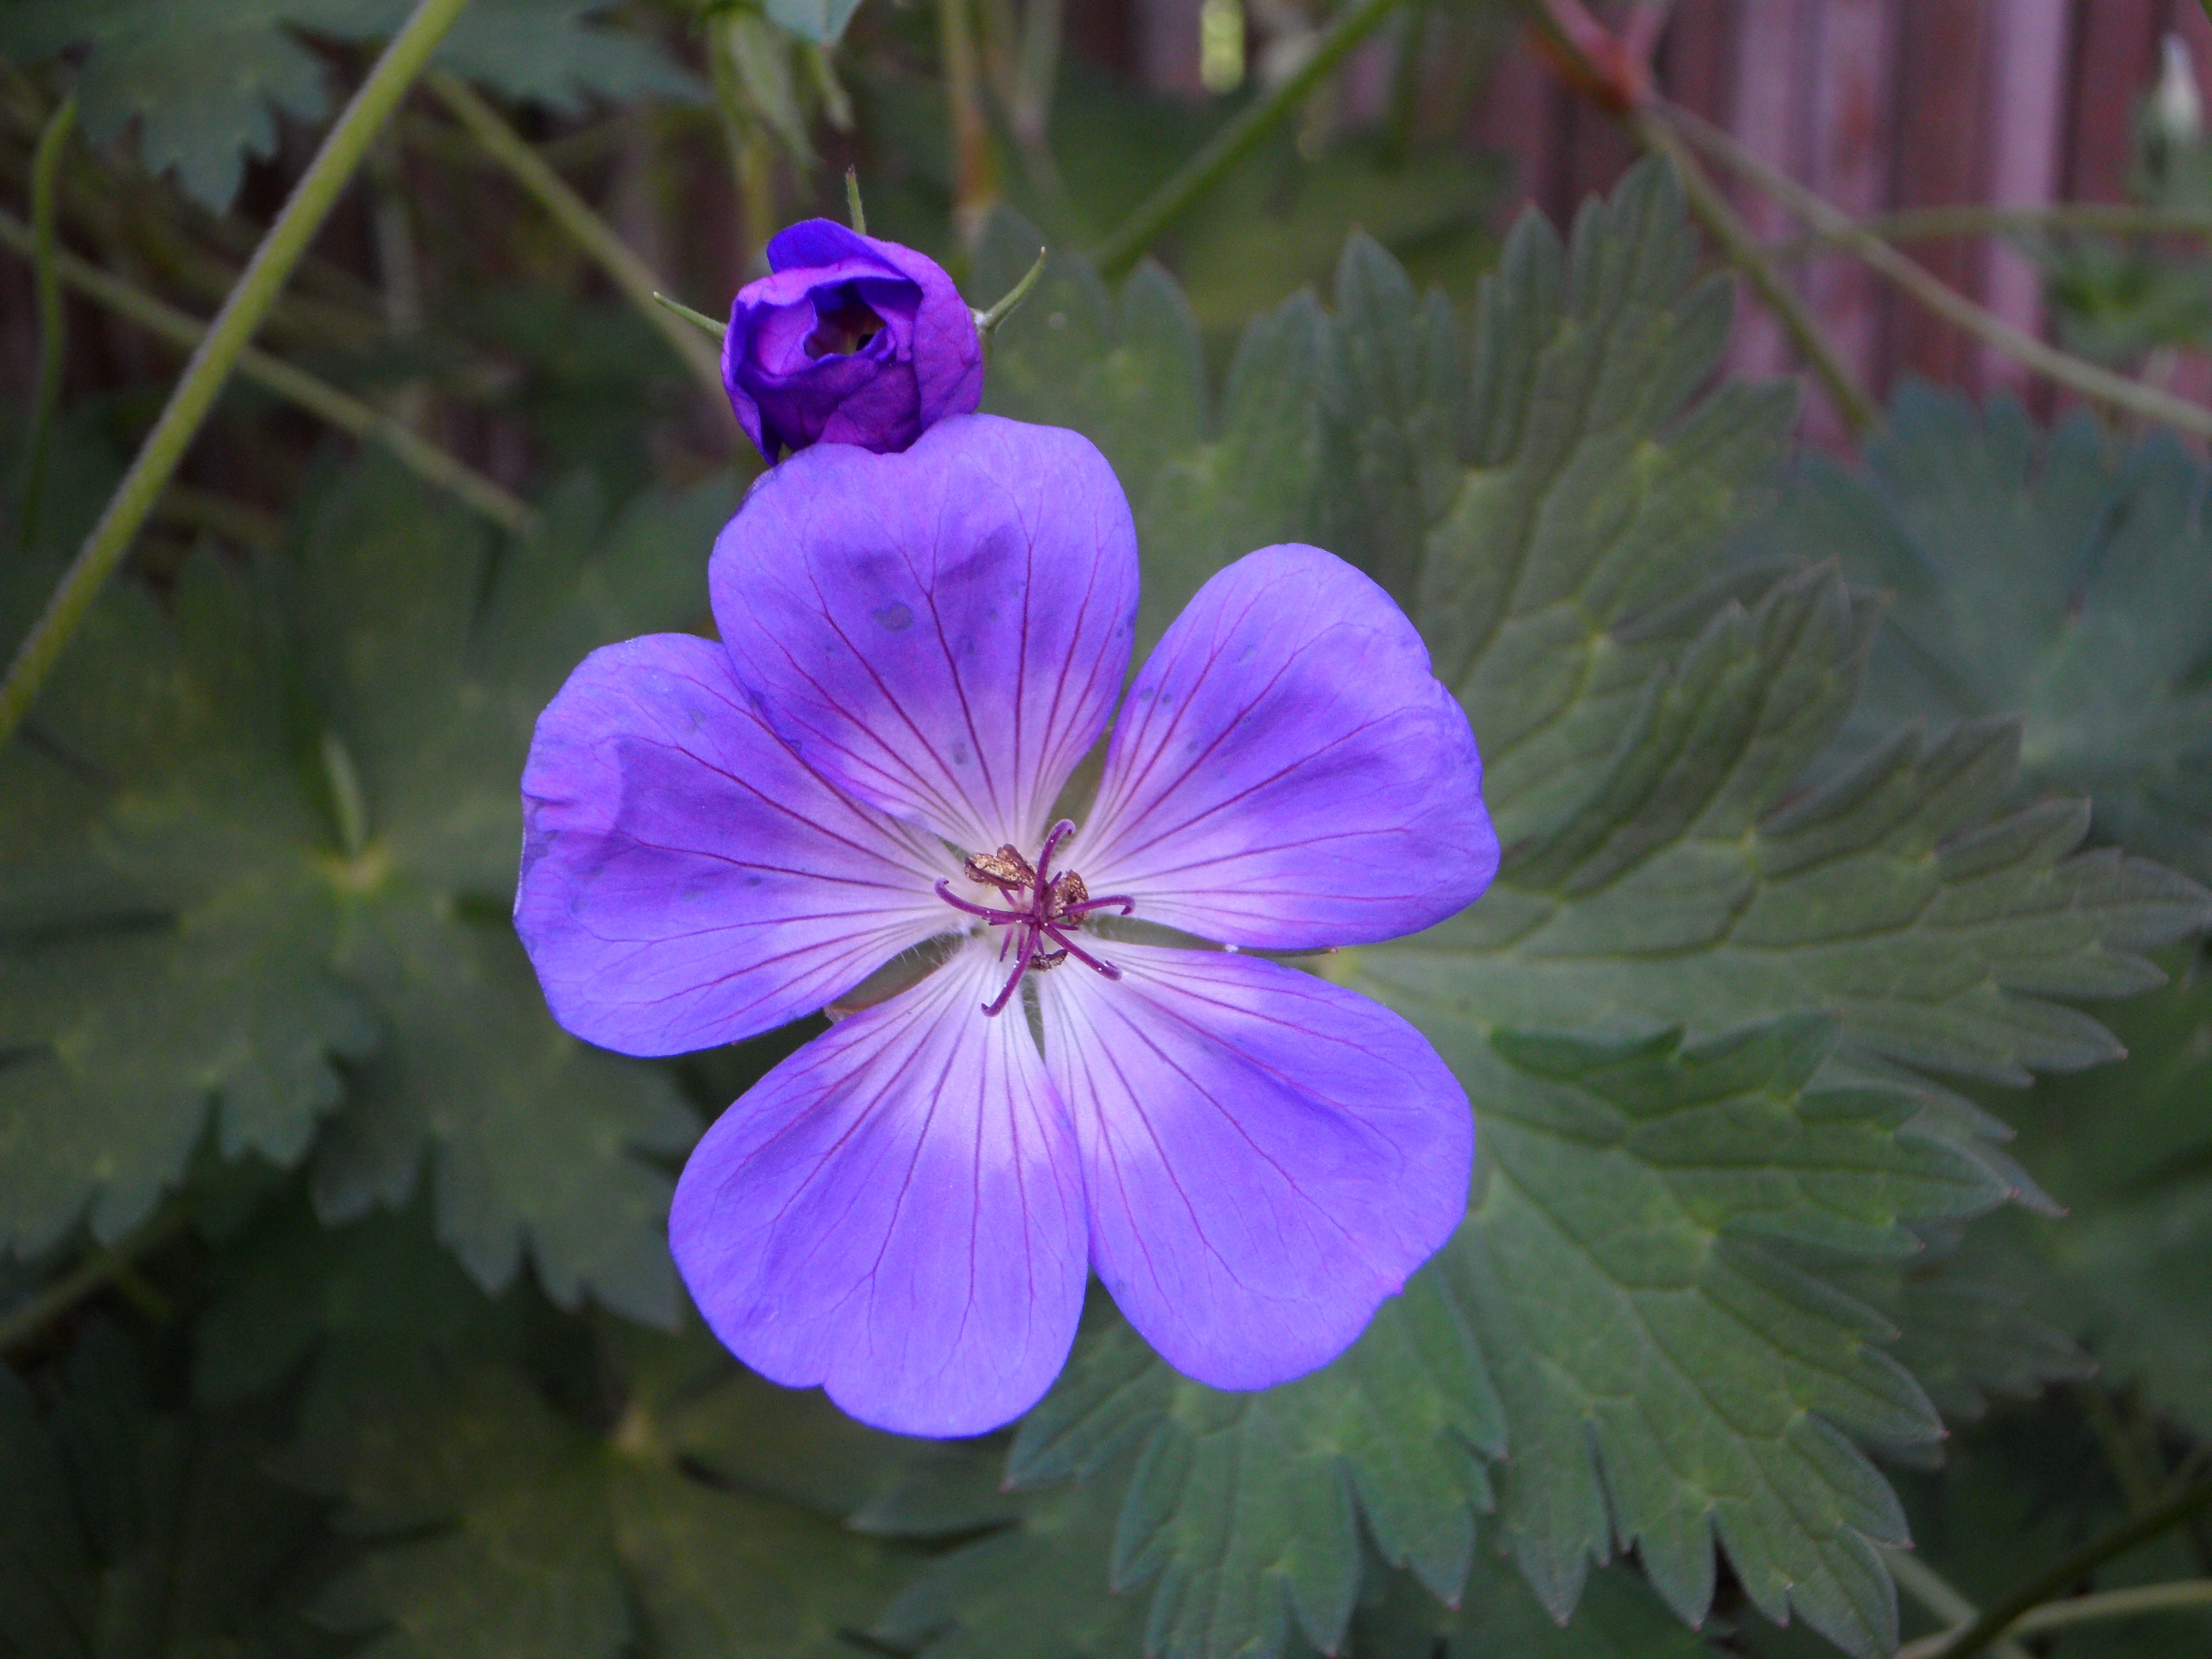
blossom, plant, flower, purple, petal, bloom, summer, botany, garden, flora, wildflower, weed, geranium, cranesbill, macro photography, flowering plant, geraniaceae, geranium cinereum, annual plant, land plant, geraniales